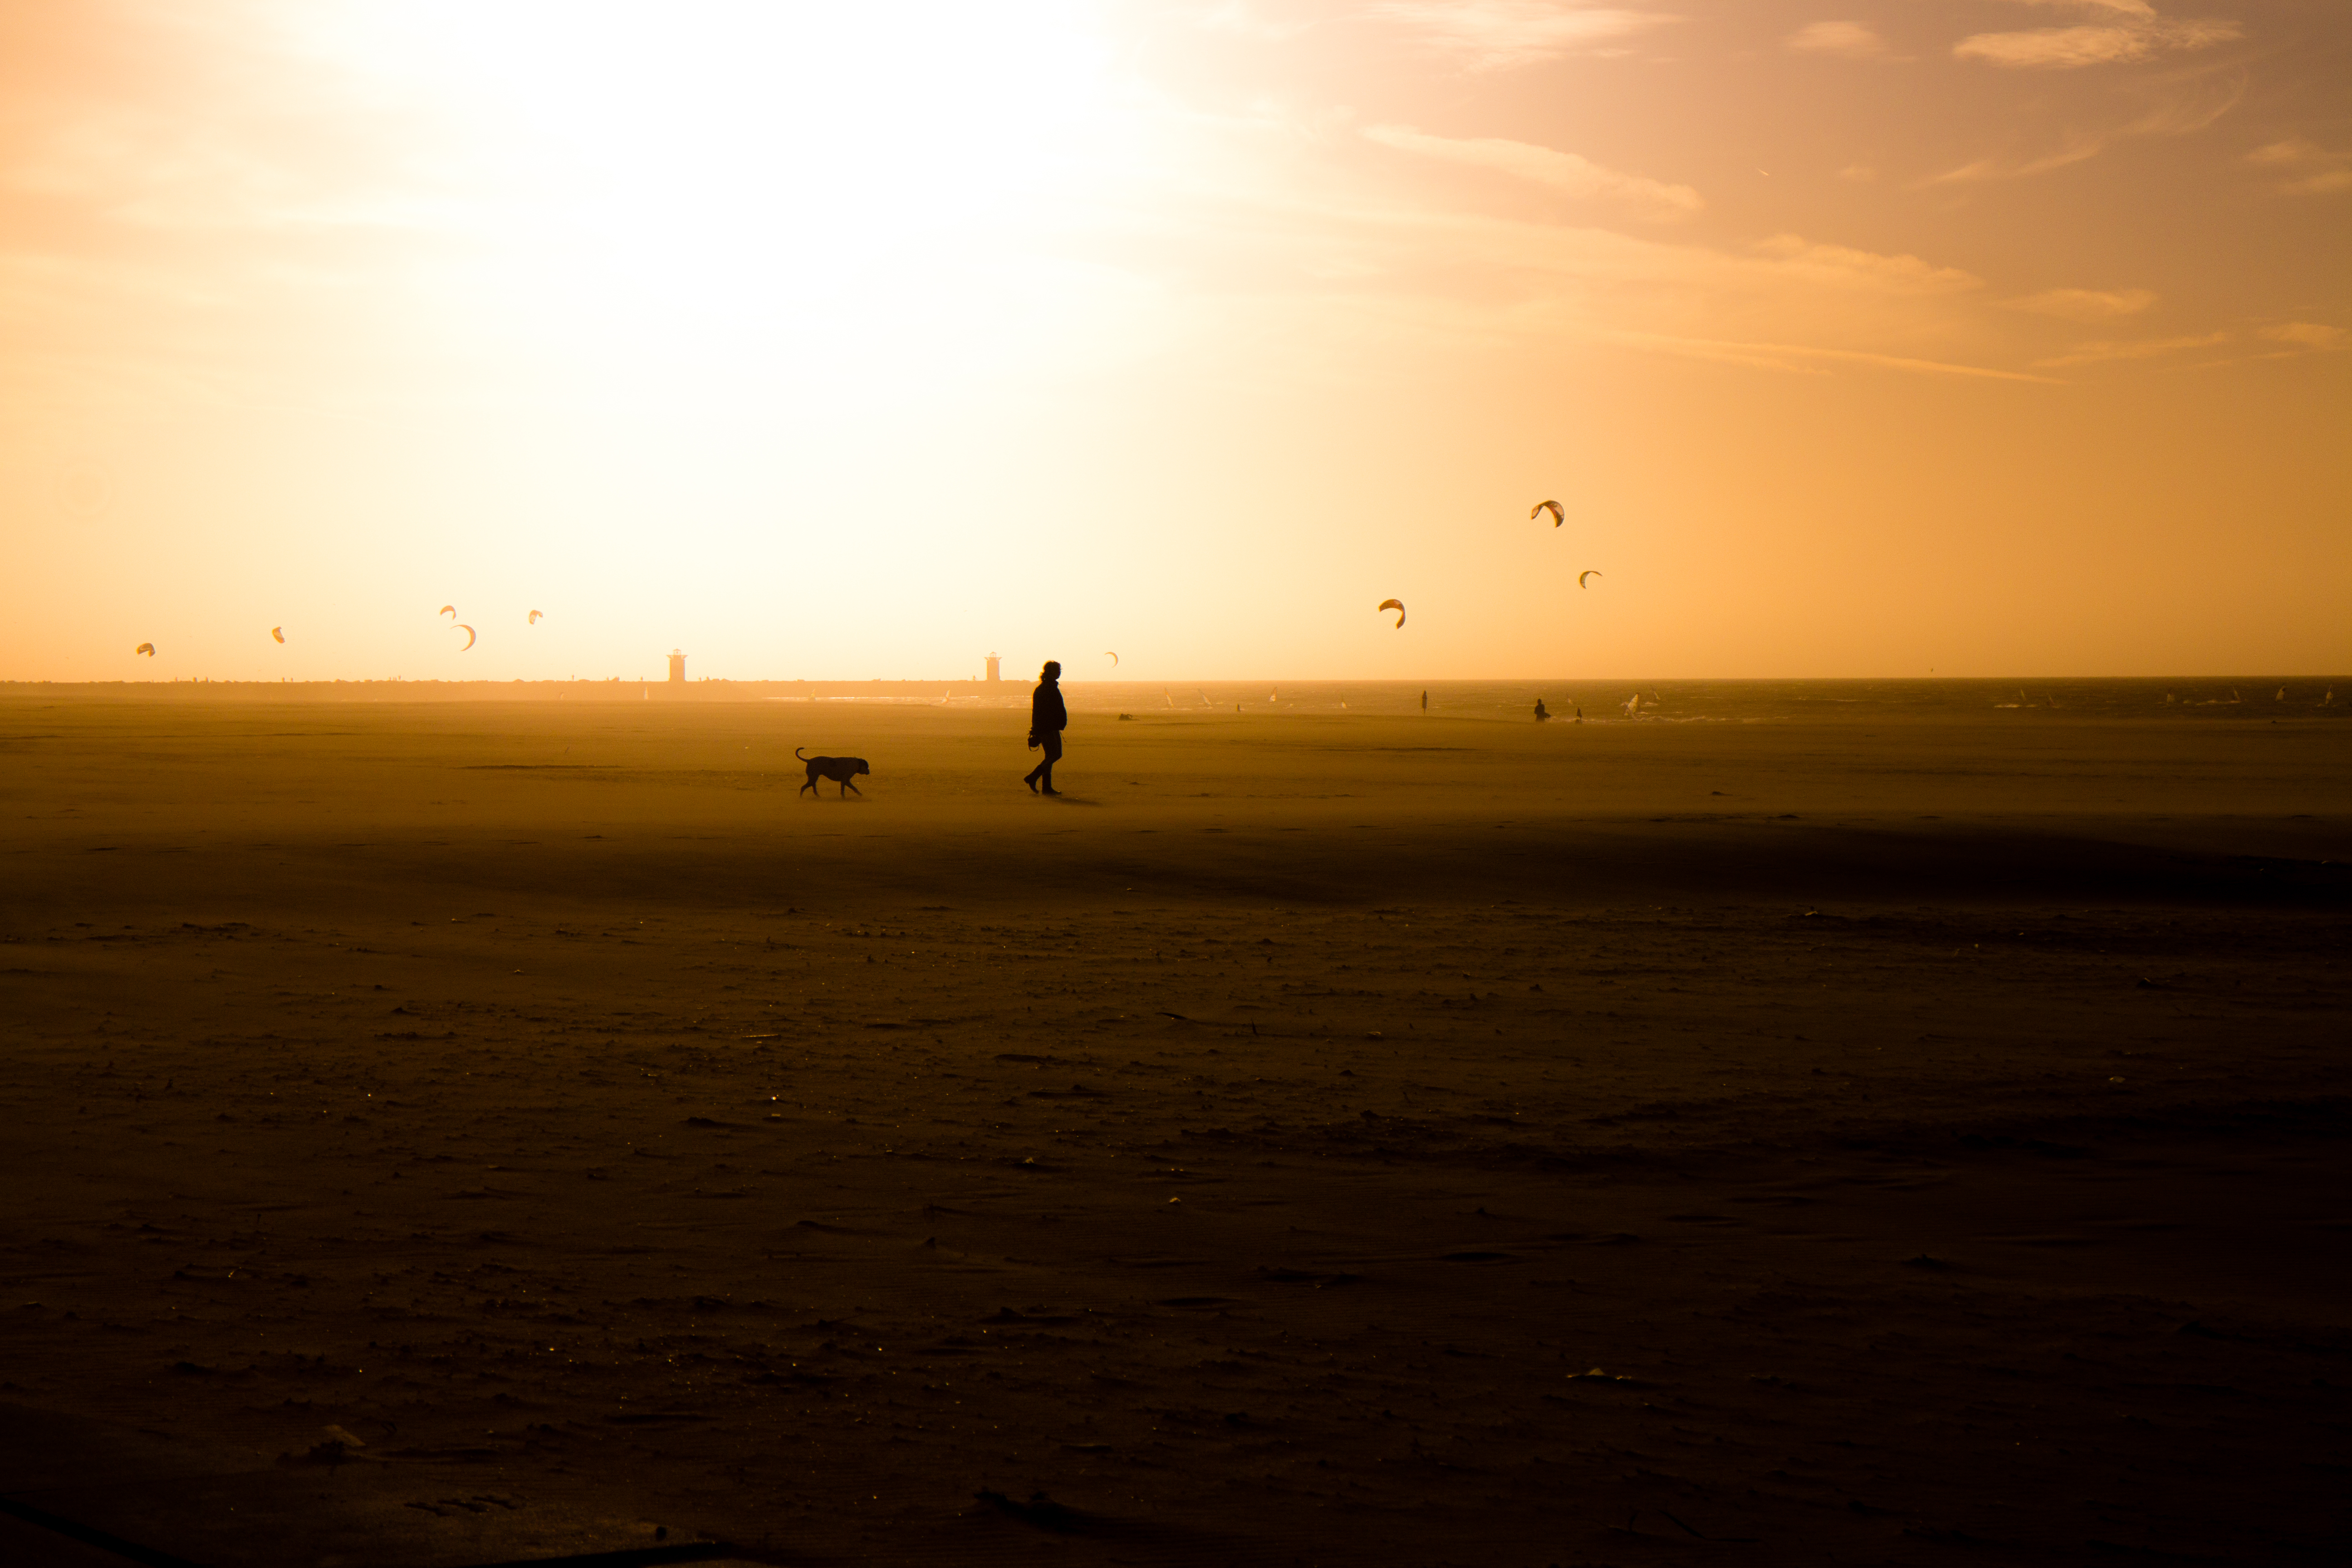
beach, sea, coast, sand, ocean, horizon, sun, sunrise, sunset, sunlight, morning, shore, wave, dawn, dog, dusk, walk, evening, surf, kite, canon, body of water, north, holland, hague, zuid, eosm, strand, scheveningen, denhaag, plage, best, windsurf, friends, wind wave